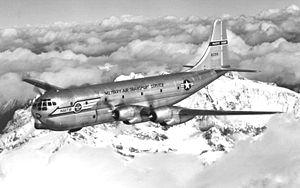
Cet article liste les aéronefs des forces armées des États-Unis. Les prototypes sont généralement préfixés par un « X » et sans nom, tandis que les modèles de pré-série sont généralement précédés d'un « Y ».
Le Boeing C-97 Stratofreighter est un avion de transport militaire à long rayon d'action basé sur le bombardier B-29. Les travaux de conception débutent en 1942, le premier vol du prototype a lieu le 9 novembre 1944 et le premier appareil de production entre en service en 1947. Entre 1947 et 1958, 888 C-97 sont construits en plusieurs versions, 816 étant des ravitailleurs KC-97. Les C-97 servent dans le pont aérien de Berlin, la guerre de Corée et la guerre du Viêt Nam. Quelques appareils sont utilisés comme postes de commandement volant pour le Strategic Air Command tandis que d'autres sont modifiés pour une utilisation dans l'Aerospace Rescue and Recovery Squadrons.
Le blocus de Berlin est l'un des épisodes majeurs de la guerre froide en Europe durant lequel les Soviétiques bloquent les accès terrestres vers Berlin des trois puissances occidentales qui en retour organisent un grand pont aérien pour ravitailler leurs garnisons et les populations civiles berlinoises.